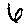
Label: 6